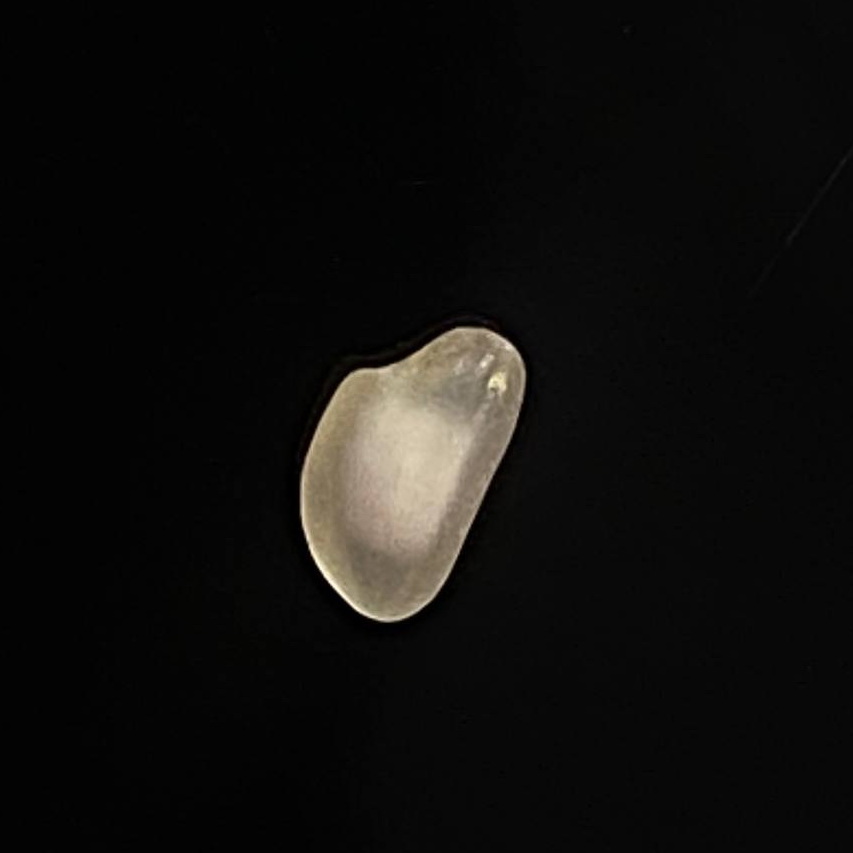
Rice variety: Bashful